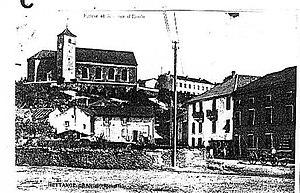
Hettange-Grande, 1910
L’église Saint-Étienne est une église paroissiale de confession catholique, dédiée à saint Étienne, premier martyr de la chrétienté, située dans la commune française d’Hettange-Grande et le département de la Moselle.